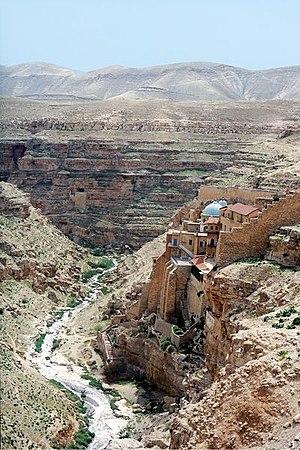
Le désert de Judée est un désert situé en Cisjordanie et Israël.